Neil Hardwick

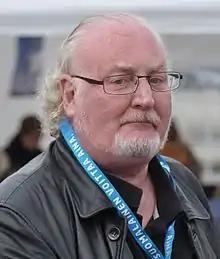
Neil Hardwick in 2012

Robert Neil Hardwick (born 22 July 1948 in Teversal, Sutton-in-Ashfield, England) is a British-born Finnish theatre and TV director and writer. He was raised in Teversal, near Nottingham. His father was a teacher, and Neil Hardwick has described himself as "a second generation non-miner".